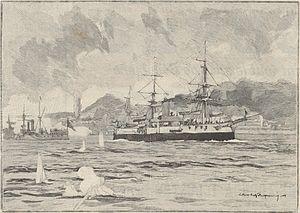
L'Aquidaban bombardant les forts de Rio de Janeiro (Dessin de M. Fouqueray, d'après une photographie instantanée).
La révolte de l'Armada est un mouvement brésilien de rébellion, mené par des unités de la Marine brésilienne contre le gouvernement central du pays au début des années 1890. Il fut dirigé, dans un premier temps, contre le gouvernement du maréchal Deodoro da Fonseca, puis contre celui du maréchal Floriano Peixoto.
L’Aquidabã, ou Aquidaban, est un cuirassé à coque en fer construit pour le Brésil au milieu des années 1880. Il tire son nom du Río Aquidabán, un affluent du Río Paraguay. Il a participé aux deux révoltes de l'armada. Au cours de la seconde, en 1894, il a été coulé par un torpilleur du gouvernement. Une fois remis à flot, il a été envoyé en Allemagne pour être réparé et modernisé. Il a été coulé définitivement en janvier 1906, lors d'un voyage de routine, par l'explosion de sa soute à munition, qui a fait de très nombreuses victimes.